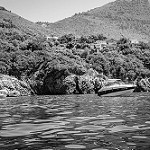
Label: B & W